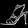
Label: Sandal